Tawny eagle

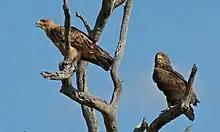
A tawny eagle perched with a young bateleur. The ecology of these species is often broadly similar but the tawny eagle usually dominates the bateleur in food competition.

Although the tawny eagle does hunt for food, it also relies extensively on carrion as a food source. Although most booted eagles and "Aquila" will opportunistically feed on carrion, none is known to do so as routinely as the tawny eagle. They have been recorded feeding on a huge array of carcasses as large as African bush elephants ("Loxodonta africana") and at least as small as vervet monkeys and perhaps even down to the size of a dove. Perhaps most frequently in Africa, tawny eagles will feed at carcasses of ungulates such as antelope. At least 30-40 different species of ungulate have been recorded as carrion food-sources for these eagles. At "vulture restaurants" in Ethiopia, feeding stations with dead livestock meant to mitigate the rapid decline in population of most African vultures, the tawny eagle was the second most often recorded scavenger at just under 35% of 1088 of recorded birds to feed at them. The tawny eagle shares its carrion food sources almost invariably with vultures and usually with several other scavengers such as jackals and hyenas. Other birds that frequently also attend carrion are bateleurs, many other eagles (including steppe eagles) and marabou storks ("Leptoptilos crumenifer"). The producer-scrounger theory predicts that vultures rely on eagles for information on carcasses. Due to their smaller size, eagles, i.e. tawny eagles and bateleurs, are able to begin foraging earlier in the morning and are thus more likely to locate a carcass first. In 91 observed carcass in southern Africa, tawny eagles were verified to be the first to find 5 of them. Furthermore, vultures usually arrived in less than 40 minutes (in 75% of cases) after the tawny eagles found the carcass. At large carcasses, there is a hierarchical social structure based on the size of the scavenger. At Maasai Mara, the top scavengers were the considerably to slightly heavier mammals, i.e. spotted hyenas ("Crocuta croctua"), black-backed jackals ("Canis mesomelas") and feral dogs ("Canis lupus familiaris"), then the lappet-faced vulture ("Torgos tracheliotos"), the Rüppell's griffon ("Gyps rueppellii"), followed by all other vultures with the tawny eagle and the bateleur in the second most and the most subordinate scavenger positions. Similar scavenger hierarchies have been reported elsewhere as well. Bateleurs were the most likely to first find a carcass of the Maasai Mara scavengers and both the tawny and bateleur were considered as scavengers with "low competitive ability and high search efficiency".